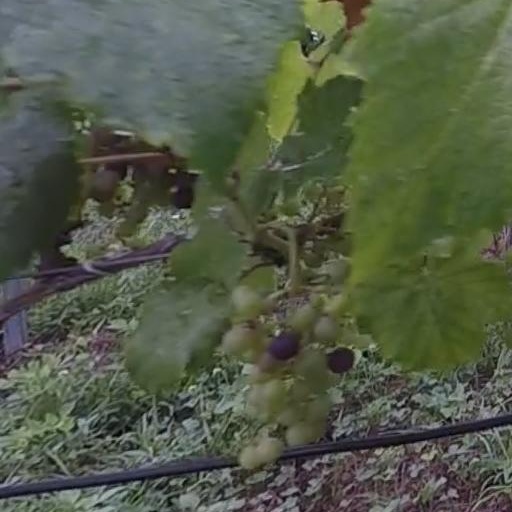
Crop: grape